Jōtarō Watanabe

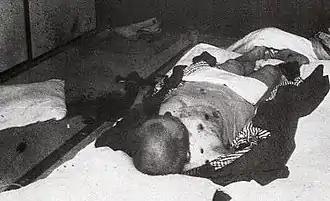
Jōtarō Watanabe's dead body, riddled by machine gun fire

Watanabe was posthumously awarded the Order of the Rising Sun with Paulownia Flowers and given the honorific title of Junior Second Court Rank.